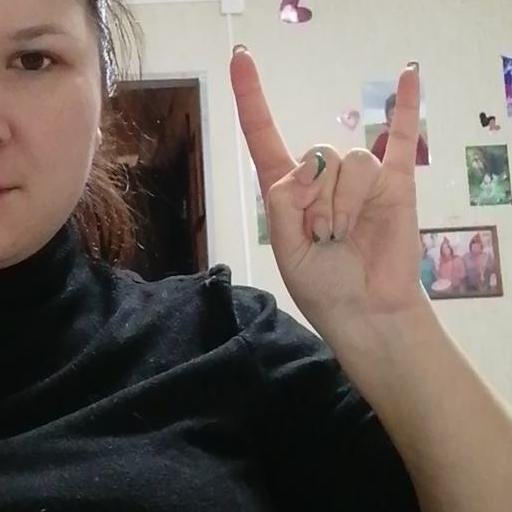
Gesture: rock